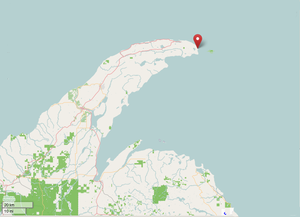
La péninsule de Keweenaw est la partie nord de la péninsule supérieure du Michigan. Elle projette dans le lac Supérieur, et elle était l'endroit de la première ruée vers le cuivre aux États-Unis. Ses industries principales maintenant sont de l'exploitation forestière et du tourisme, aussi bien que les travaux liés à Michigan Technological University et Finlandia University.
La base de lancement de Keweenaw était une base de lancement isolée située sur la péninsule de Keweenaw dans l'état du Michigan, aux États-Unis. Elle a été utilisée entre 1964 et 1971 pour le lancement de fusées-sondes pour la collecte des données météorologiques.